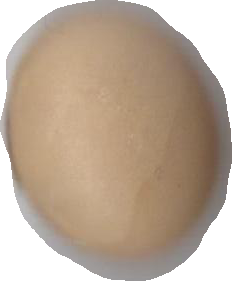
Variety: Anjasmoro